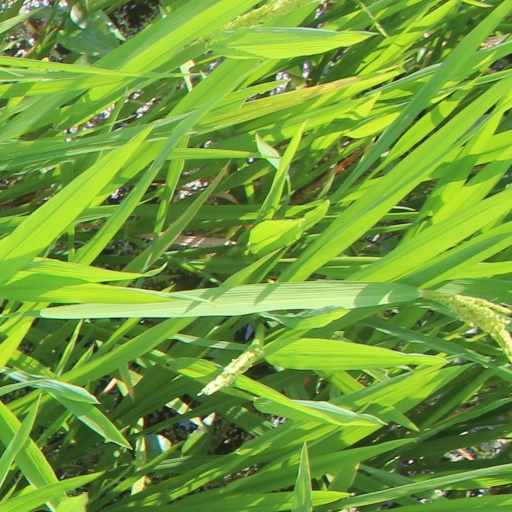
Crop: rice